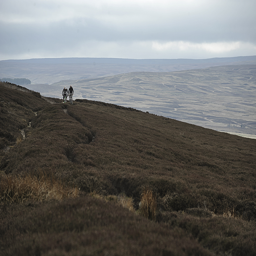
colourful language amid a monochrome landscape